International Geophysical Year

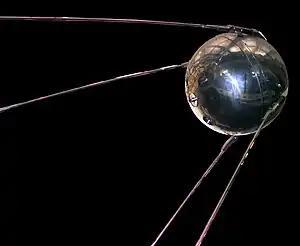
A replica of Sputnik 1, which was launched into orbit on October 4, 1957.

The IGY encompassed fourteen Earth science disciplines: aurora, airglow, cosmic rays, geomagnetism, gravity, ionospheric physics, longitude and latitude determinations (precision mapping), meteorology, oceanography, nuclear radiation, glaciology, seismology, rockets and satellites, and solar activity. The timing of the IGY was particularly suited for studying some of these phenomena, since it covered the peak of solar cycle 19.